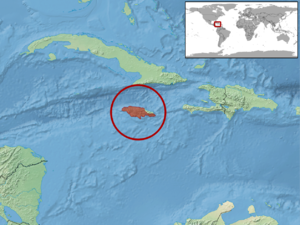
Celestus crusculus est une espèce de sauriens de la famille des Diploglossidae.